Daniël Goulooze

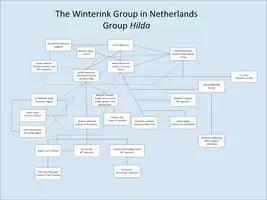
The Winterink Group in the Netherlands. It was also known as Group "Hilda"

After leaving school, Goulooze was apprenticed to a carpenter and attended an evening school to supplement his knowledge of carpentry. Politically, as a youth, Goulooze was leftist and this was visible by his youth membership of the National Labor Secretariat (NLR, Nationaal Arbeids-Secretariaat). He subsequently worked in the drawing school of the Dutch shipbuilding company, Nederlandsche Scheepsbouw Maatschappij in construction.